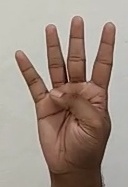
ASL sign: 4